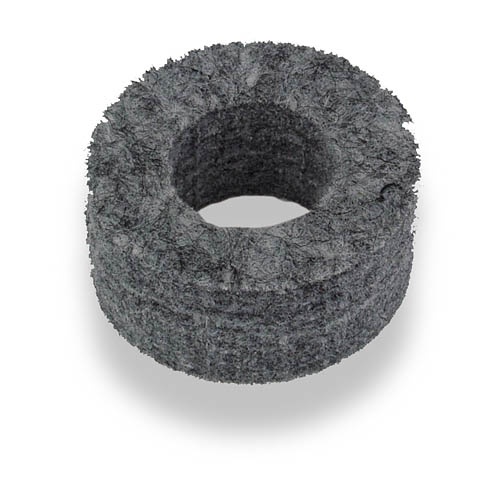
Gibraltar Hi-Hat Clutch Felt
Gibraltar Hi-Hat Clutch Felt
Brand: Harris Teller
Category: Arts & Entertainment > Hobbies & Creative Arts > Musical Instrument & Orchestra Accessories > Percussion Accessories > Drum Kit Hardware